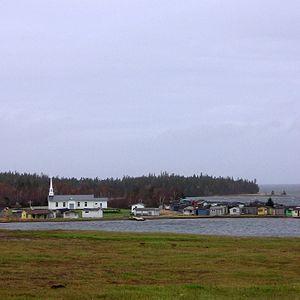
L'île Chapel est une île située dans le lac Bras d'Or en Nouvelle-Écosse.
Les Micmacs, parfois appelés Mi'kmaq, sont un peuple amérindien de la côte nord-est d'Amérique, faisant partie des peuples algonquiens. Il y a aujourd'hui vingt-huit groupes distincts de cette ethnie au Canada, et un seul groupe ethnique, la « tribu d’Aroostock », aux États-Unis.
Cet article recense les lieux patrimoniaux du Comté de Richmond en Nouvelle-Écosse inscrit au répertoire des lieux patrimoniaux du Canada, qu'ils soient de niveau provincial, fédéral ou municipal.